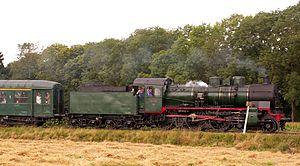
La locomotive à vapeur 64.169 de l'association belge Wikipedia:fr:Patrimoine Ferroviaire et Tourisme photographiée sur le chemin de fer du Bocq à Gemenne le 15/08/2011. Il s'agit d'une ex-P8 prussienne qui a terminé sa carrière commerciale aux chemins de fer roumains et fut rachetée au début des années 2000 par l'association. Après une révision complète et la repeinture en livrée SNCB (la Belgique a également compté des ex P8 numérotée dans le type 64.xxx, confisquées après la première guerre mondiale) dans un atelier vapeur roumain, la locomotive est arrivée en Belgique en mai 2007, après de nombreuses tracasseries administratives (ferroviaires et douanières). Voir le blog du rapatriement [2]"
Les Ten wheel de type P 8 sont des locomotives à vapeur prussiennes du début du XXᵉ siècle, construites en 3 948 exemplaires à partir de 1906 par Schwartzkopff et ensuite par de nombreux autres constructeurs allemands jusqu’en 1923. Conçues par le chef de service de conception des KPEV Robert Garbe comme locomotives de vitesse pour le service des trains de voyageurs, elles forment l'une des plus grandes séries de locomotives à vapeur jamais produites.
Patrimoine ferroviaire et tourisme est une association active dans la promotion et la préservation du patrimoine ferroviaire belge au sens large.
Liste du matériel roulant de la Société nationale des chemins de fer belges